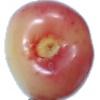
Label: Cherry Rainier 1